PlayStation 5

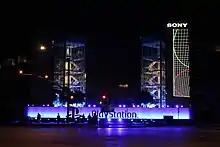

The lead architect of the PlayStation console line, Mark Cerny, implemented a two-year feedback cycle after the launch of the PlayStation 4. This entailed regularly visiting Sony's first-party developers at two-year intervals to find out what concerns they had about Sony's hardware and how it could be improved in console refreshes or for the next generation. This feedback directly influenced the priorities of the development team. During the development of the PlayStation 5, a central challenge revolved around addressing the length of loading times for games. Cerny said several developers, including Epic Games' Tim Sweeney, told him that standard I/O speed of a hard disk drive was now a limiting factor in pushing game development. Slow data rates placed limits on the size of data being loaded into the game, the physical location of data on the storage medium, and the duplication of data across the medium in order to reduce load times. An important goal was to find ways to reduce loading time, particularly in games that stream or dynamically load new game areas as the player moves through the game world.